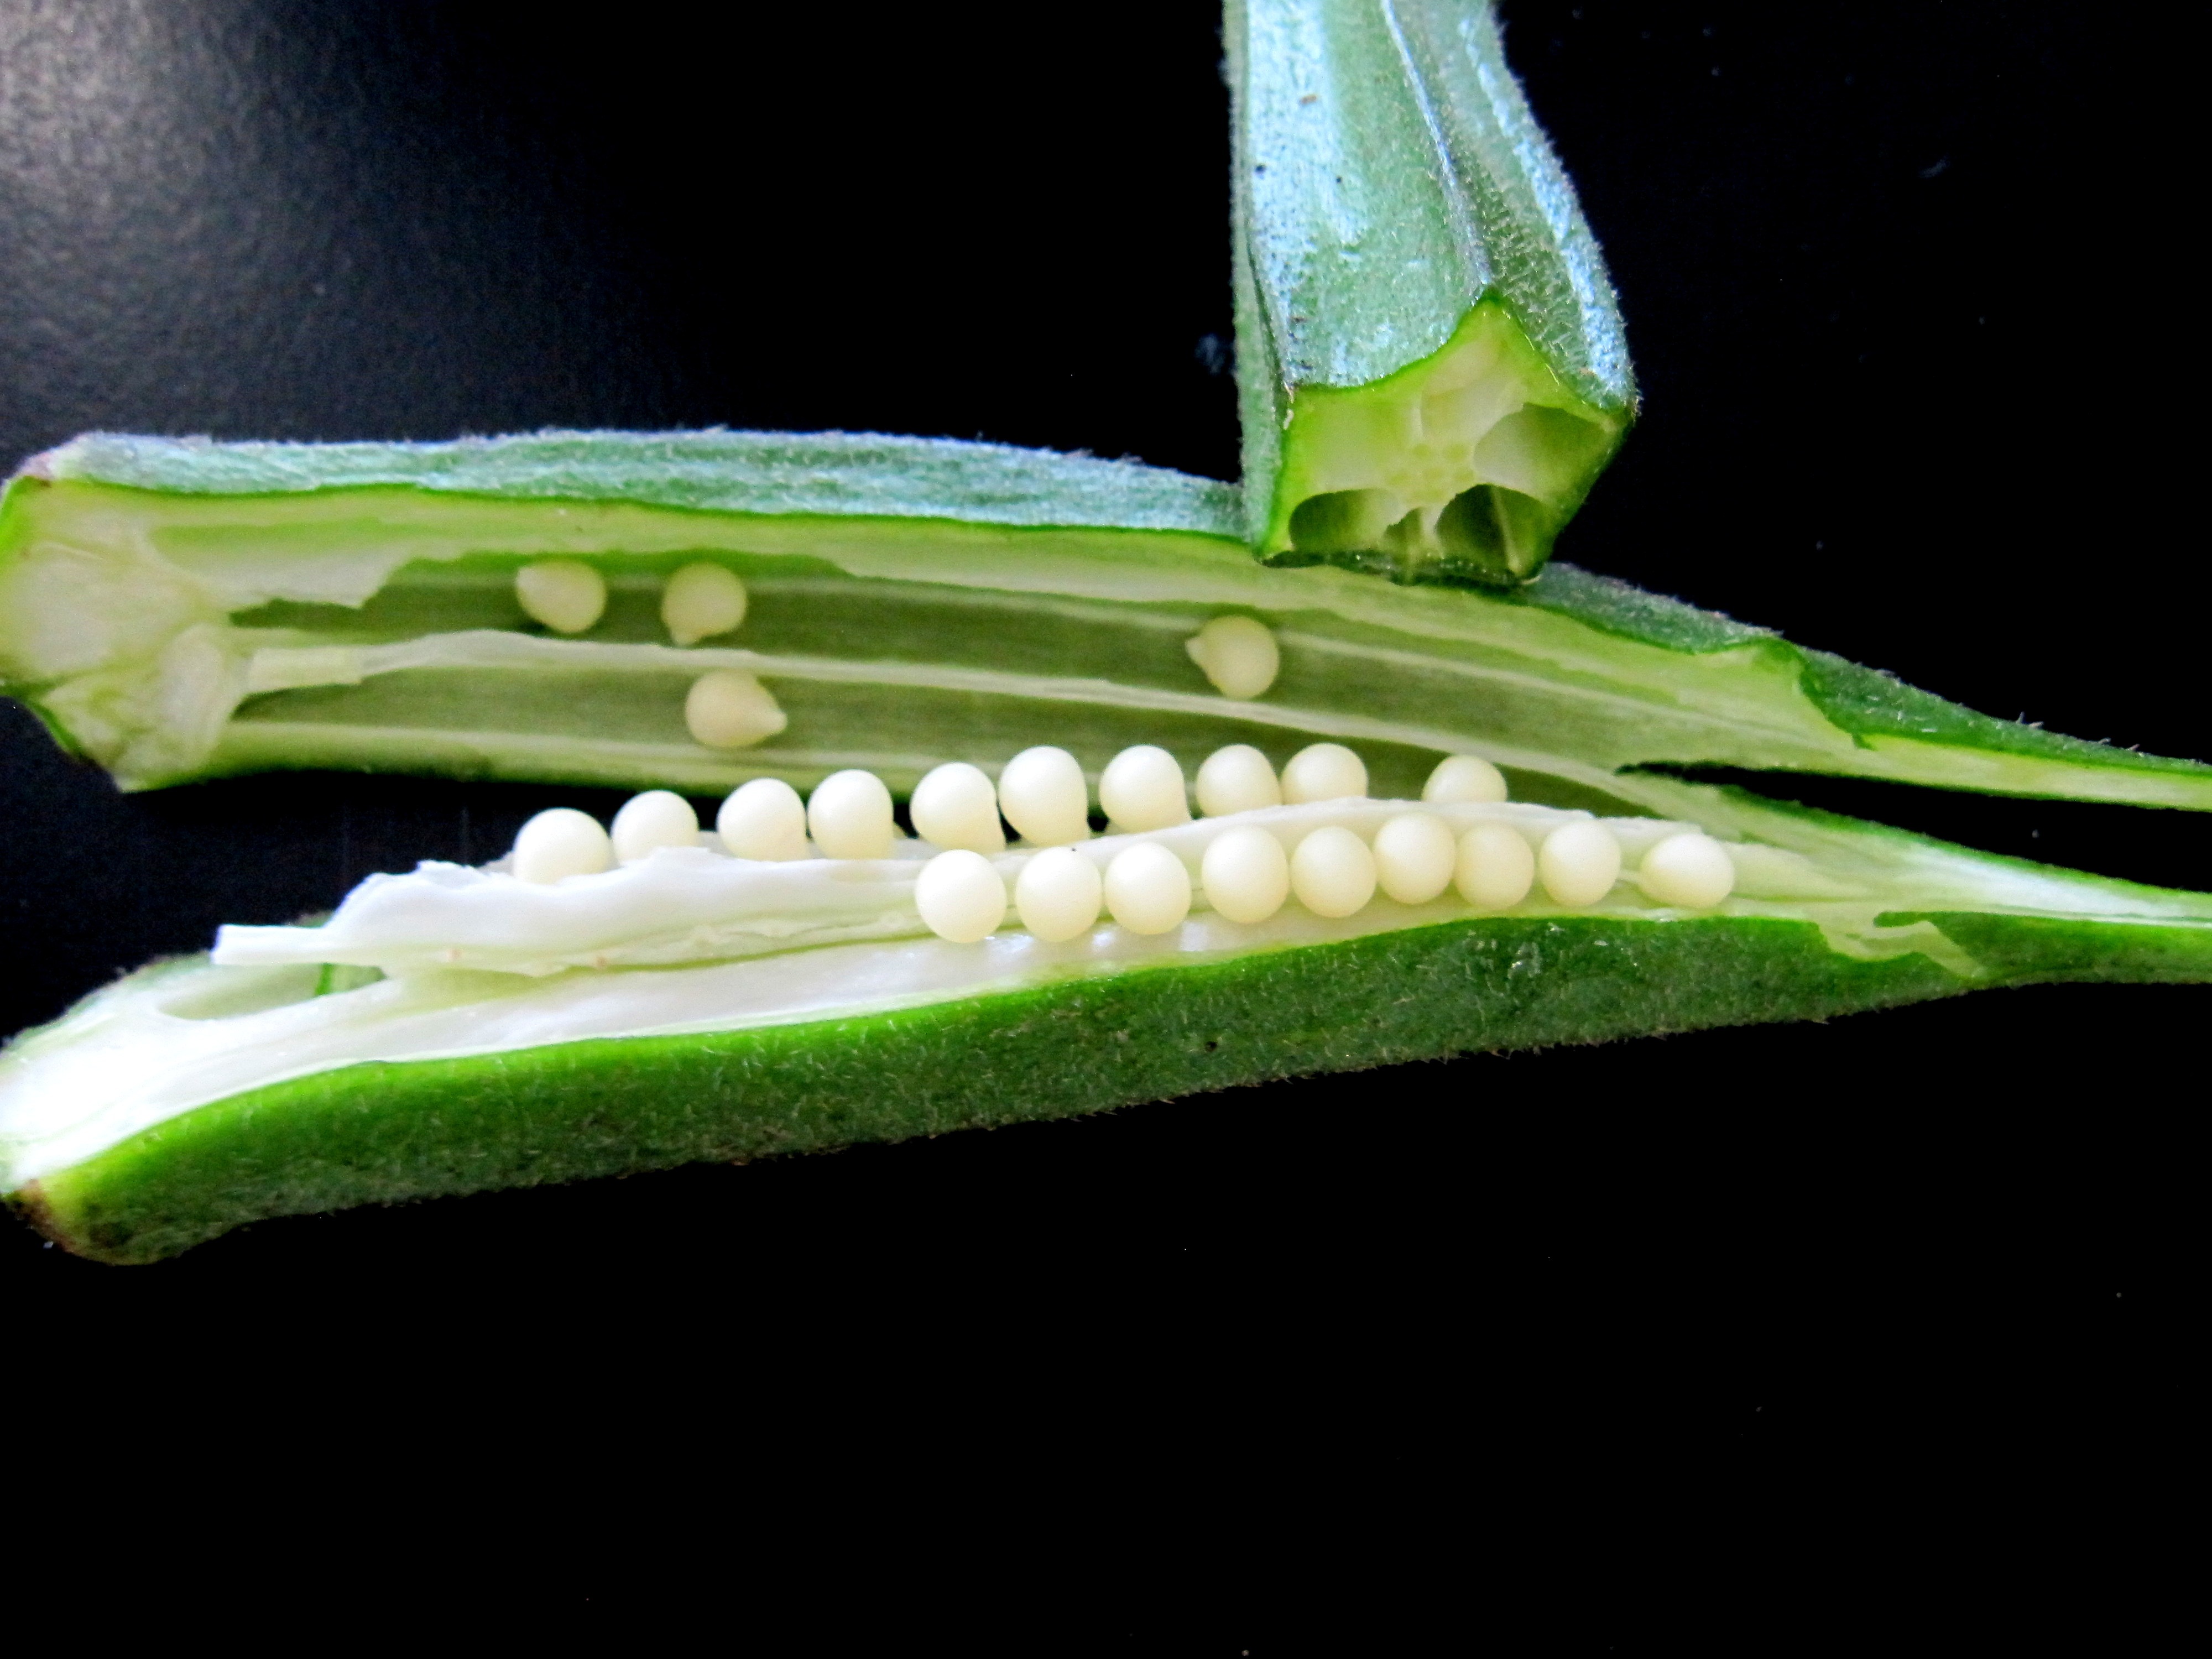
plant, leaf, flower, food, green, produce, vegetable, okra, health, macro photography, flowering plant, grass family, plant stem, land plant, okra results